SMS Hansa (1898)

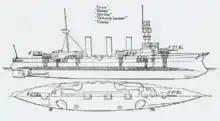
Plan and profile drawing of the class

Her propulsion system consisted of three vertical 4-cylinder triple-expansion steam engines, each driving a single screw propeller. Steam was provided by eighteen coal-fired Belleville boilers, which were vented through three funnels. Her engines were rated for , and provided a top speed of . Coal storage amounted to if all available spaces were used. The ship had a range of approximately at the more economical speed of .